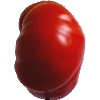
Label: Tomato 3